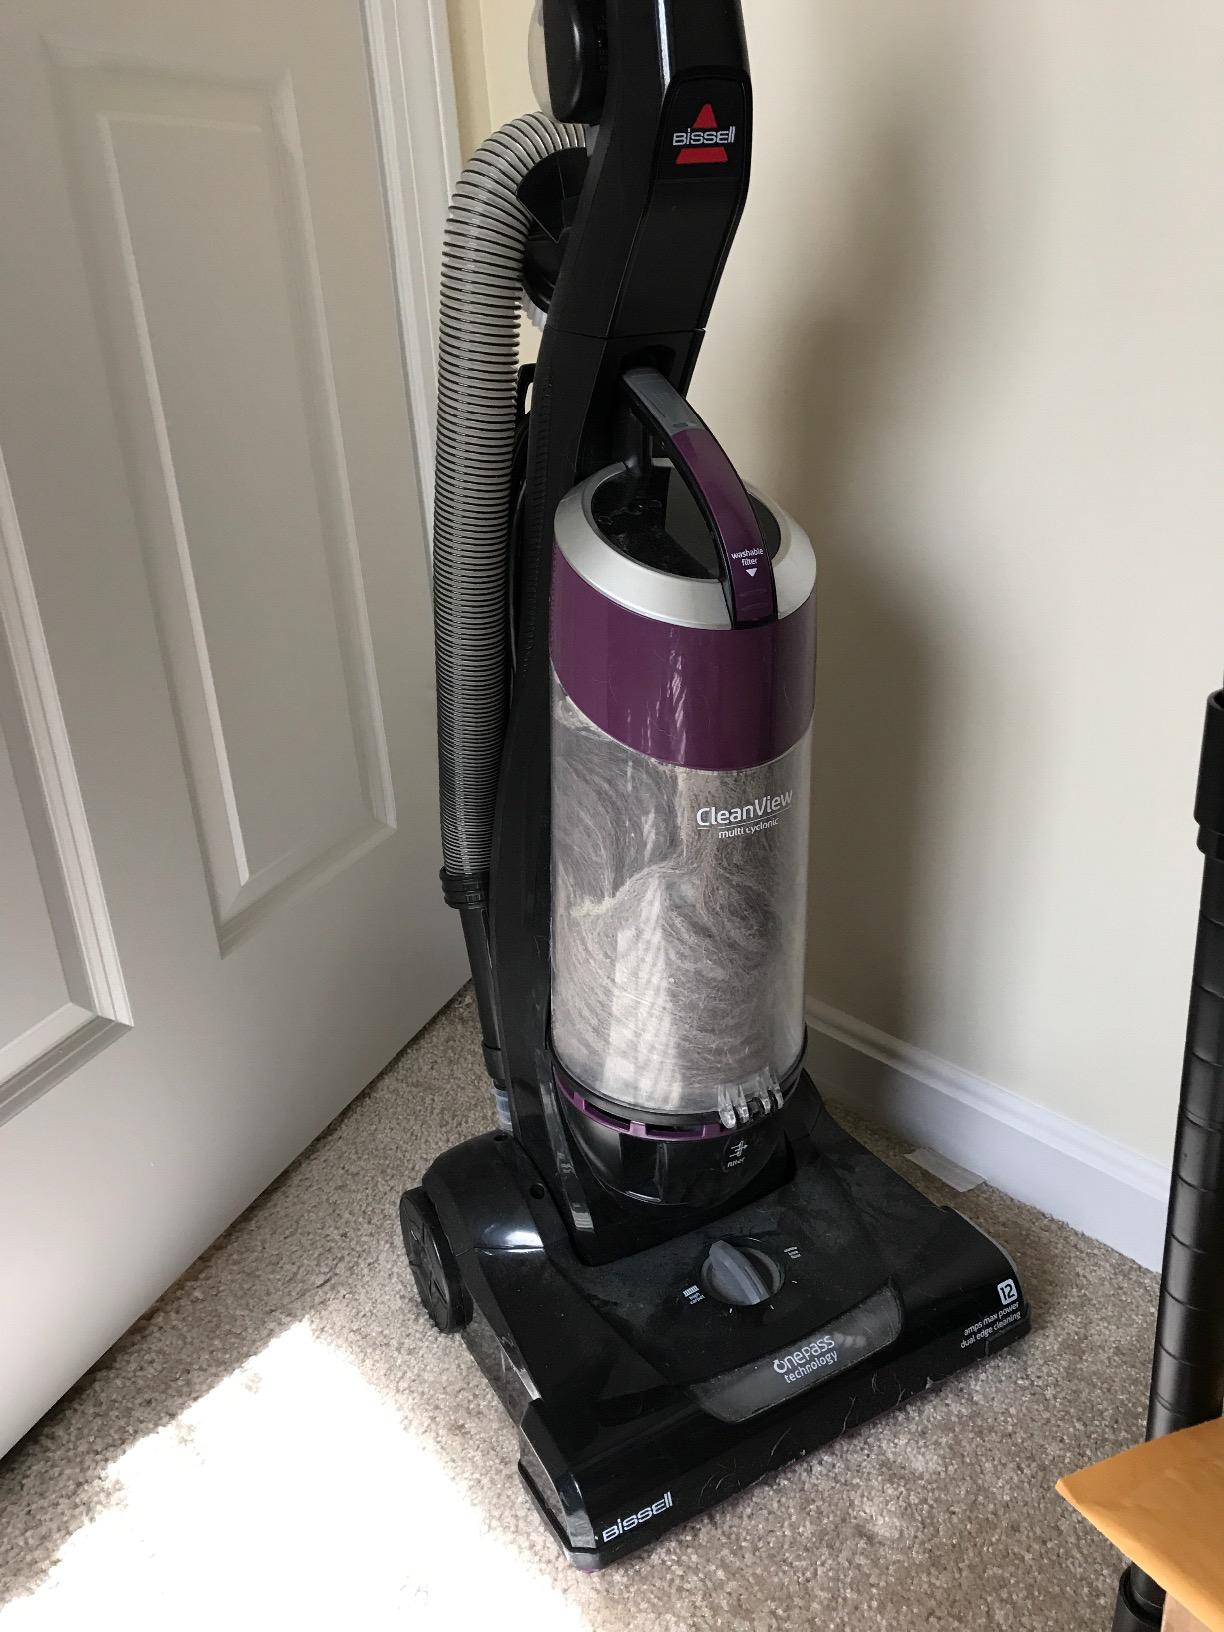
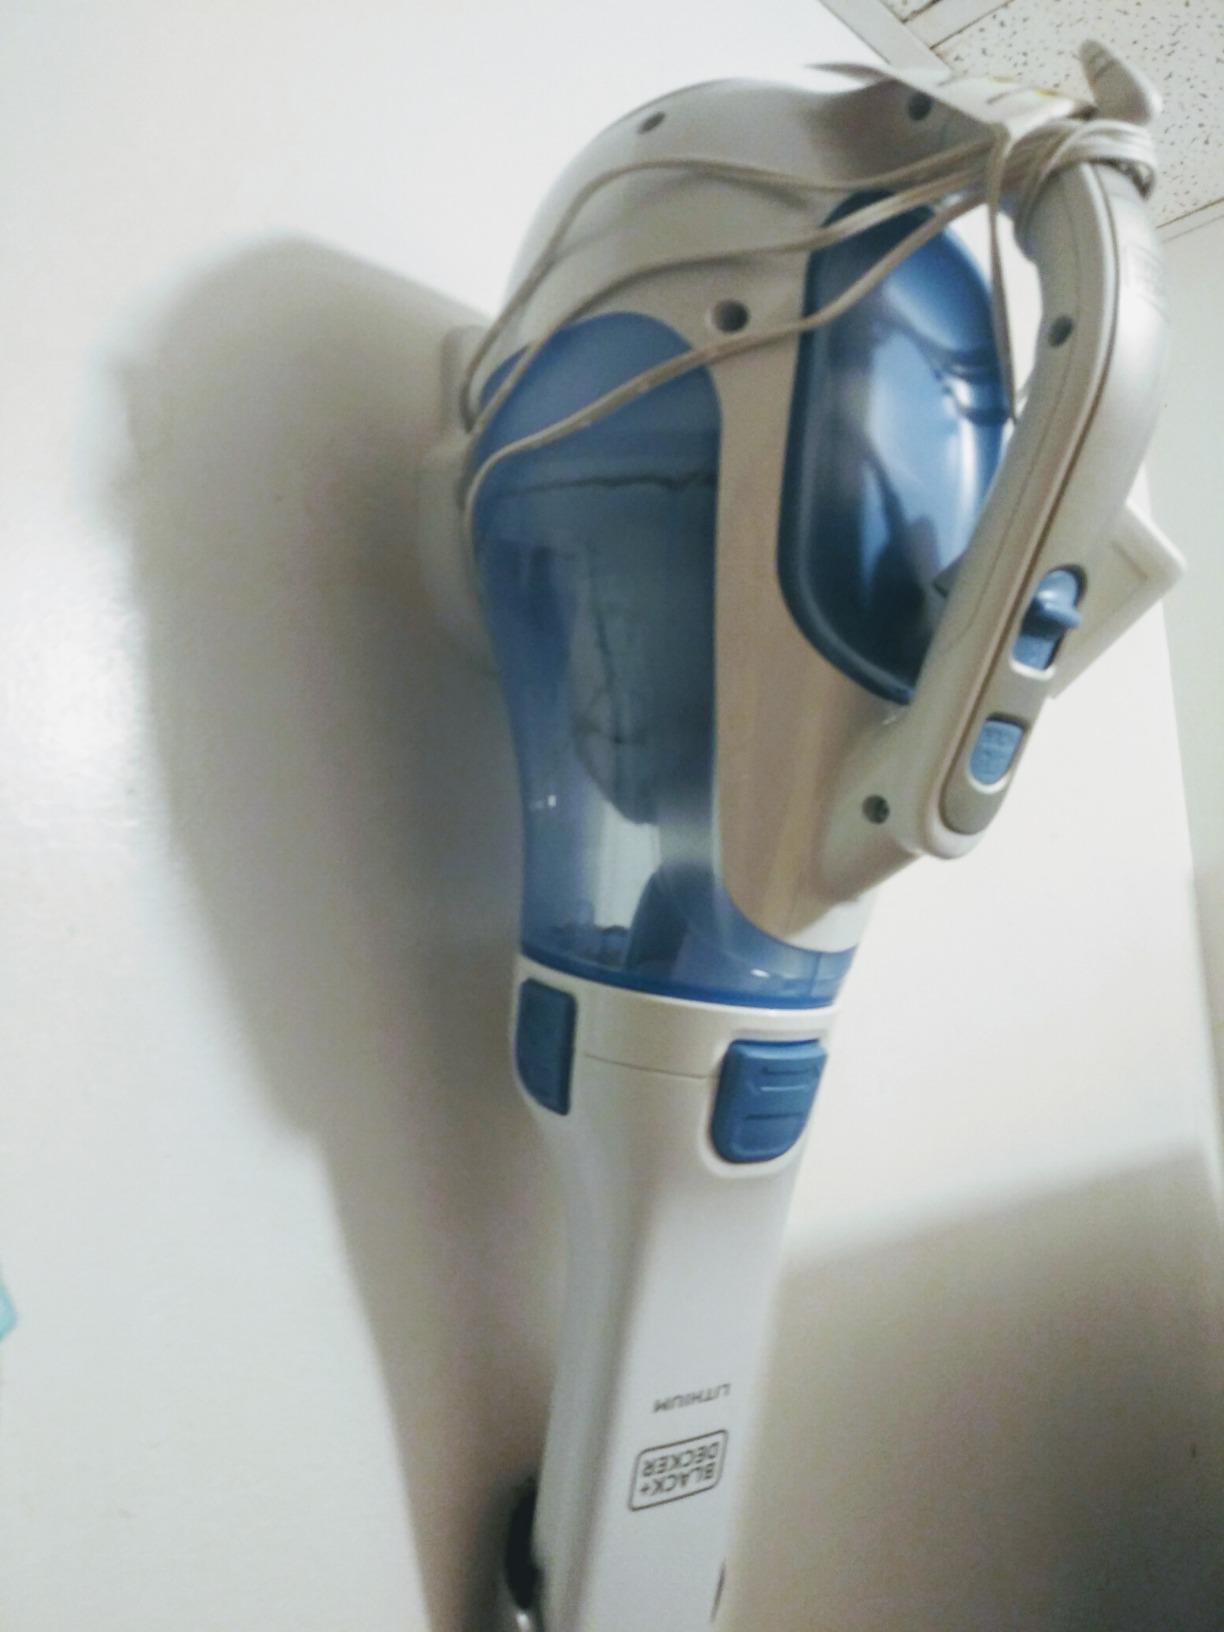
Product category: items_vacuum
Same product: no